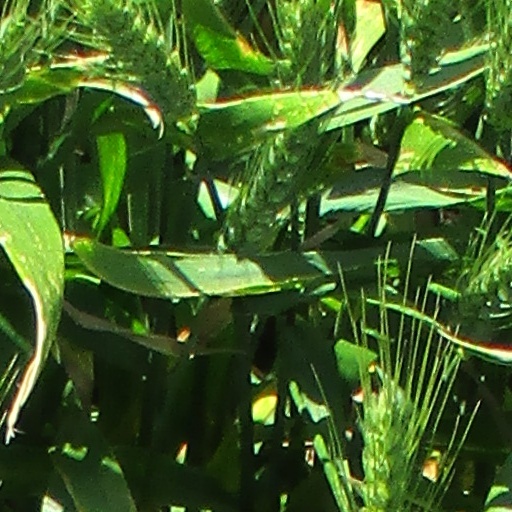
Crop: wheat